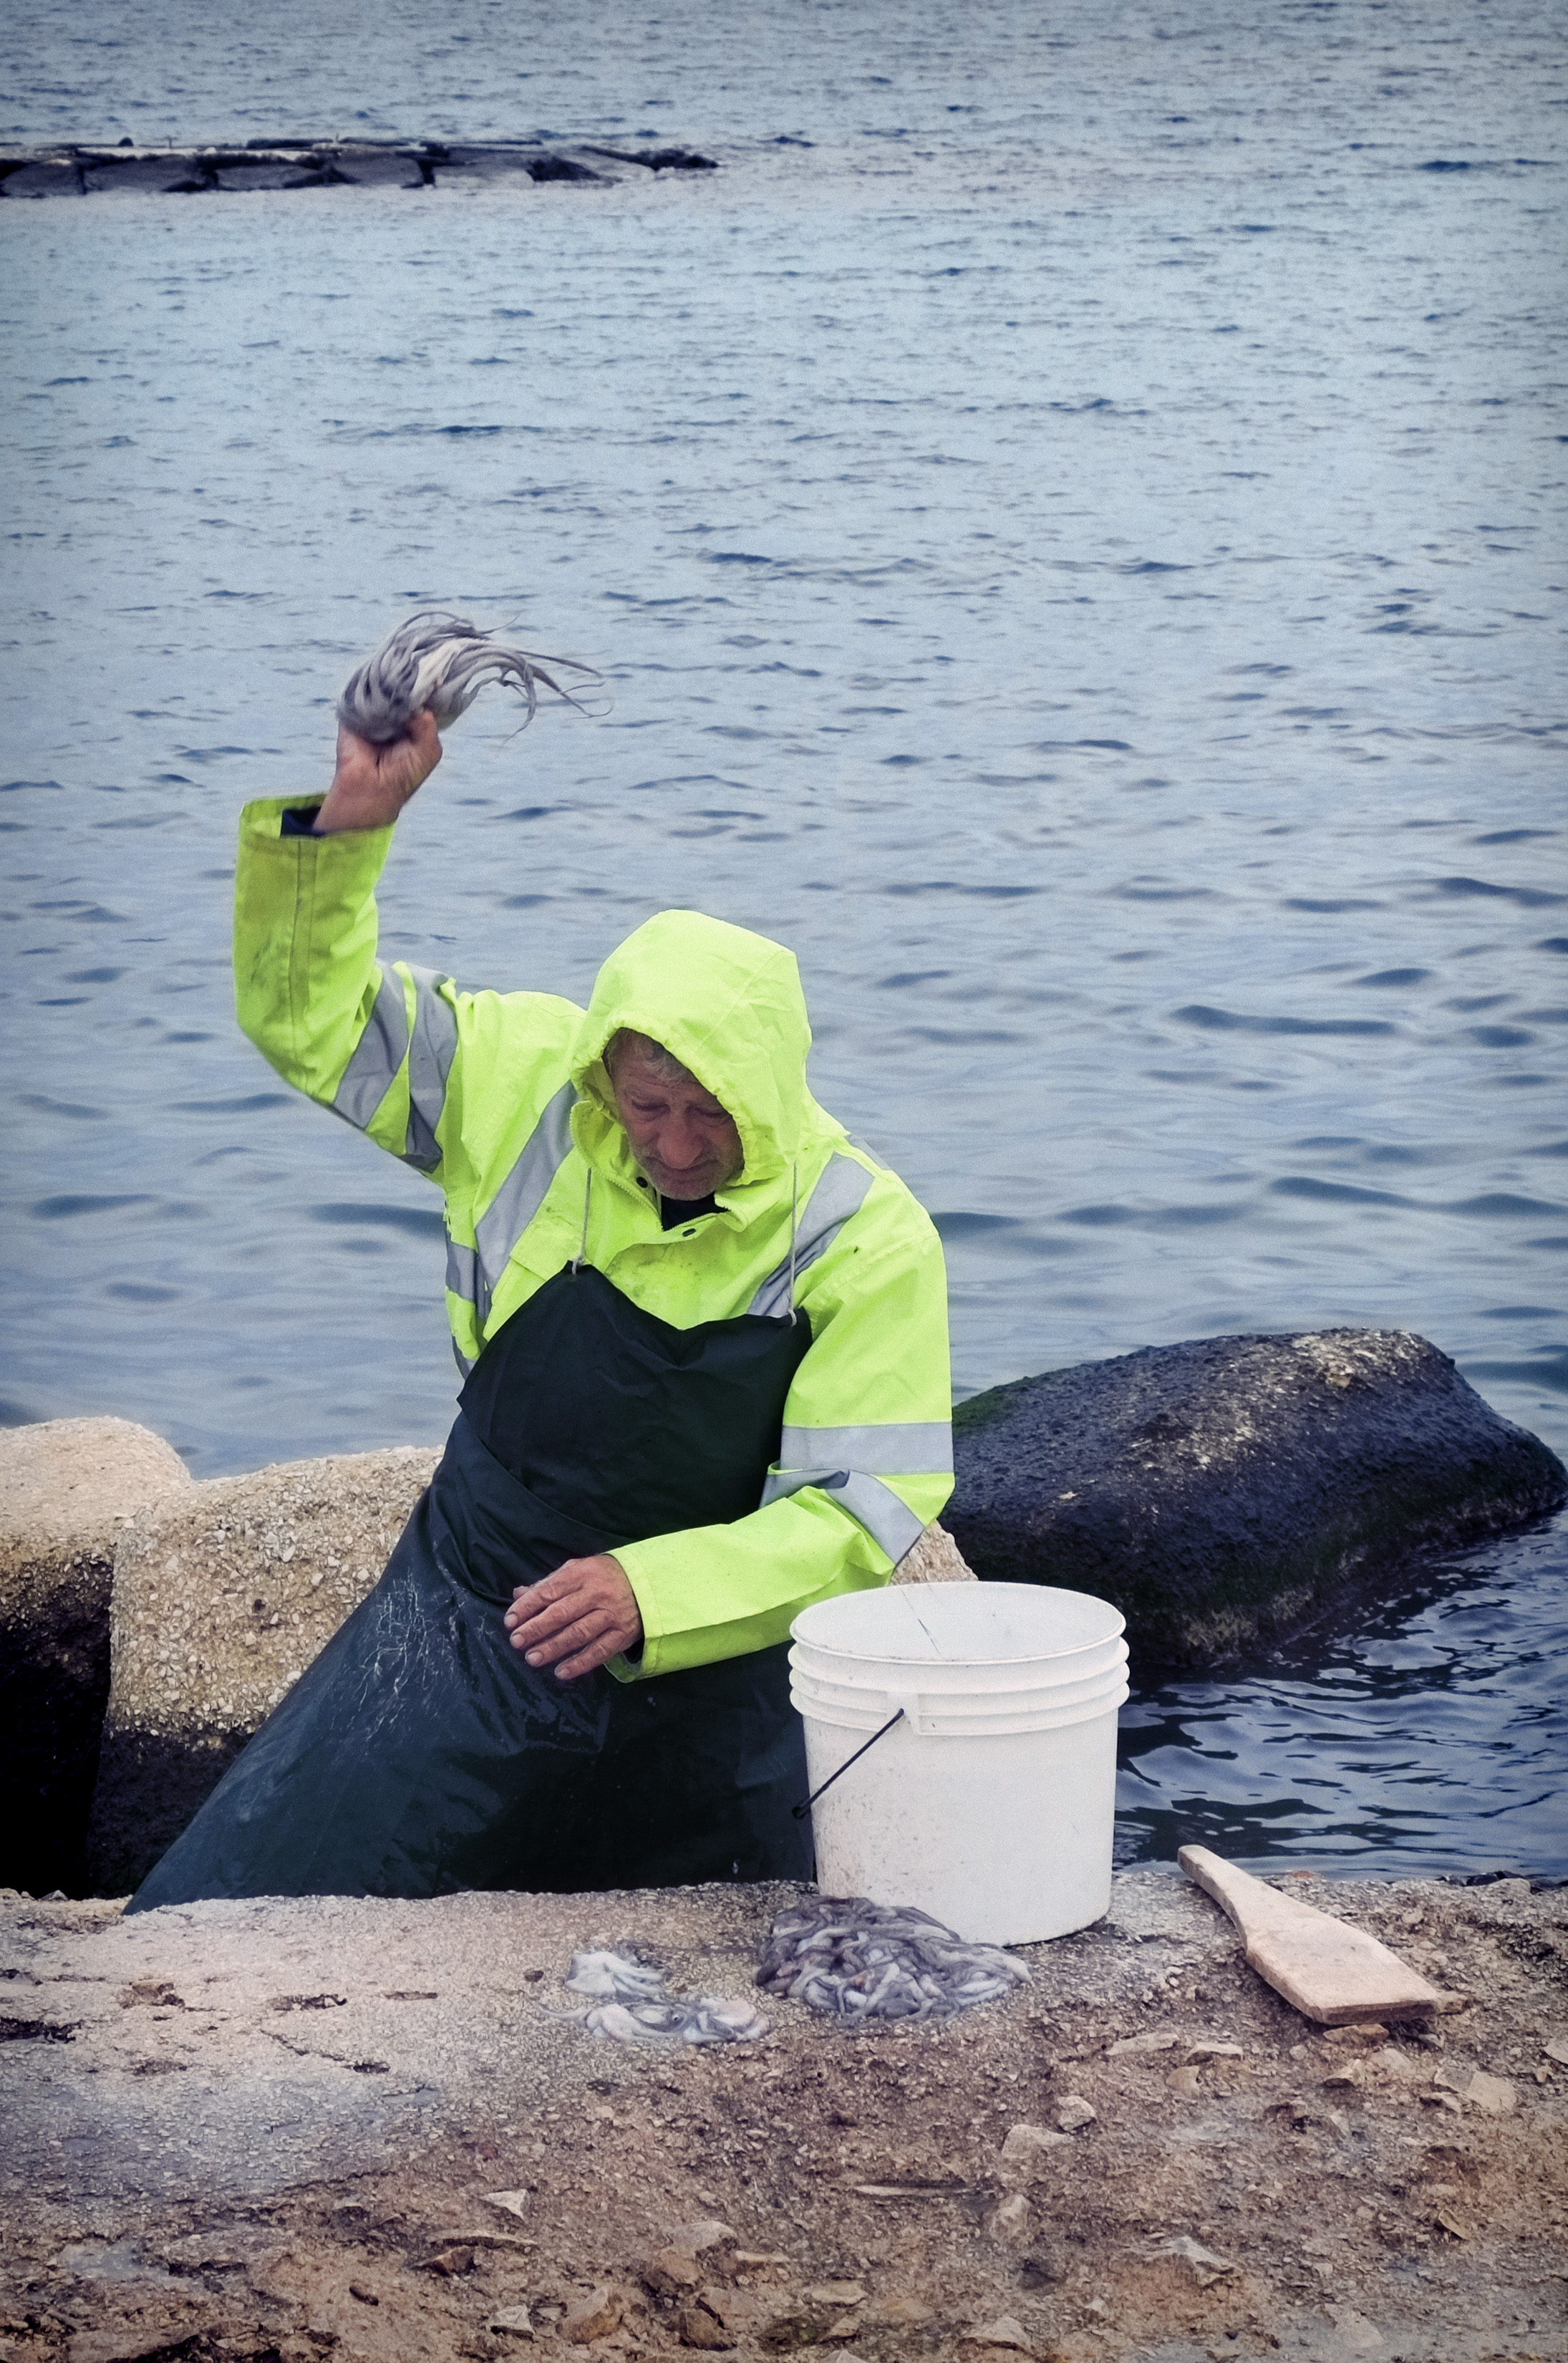
sea, water, wave, italy, fuji, fujix, fujixe1, e1, bari